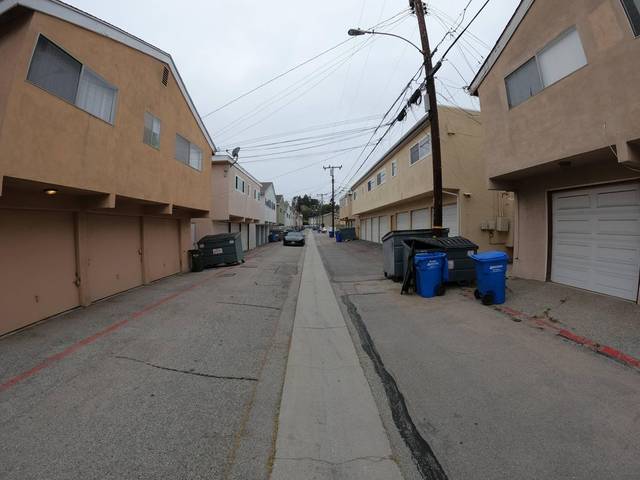
Region: Mexico
Coordinates: 33.856, -118.381